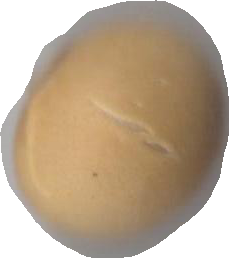
Variety: Dega